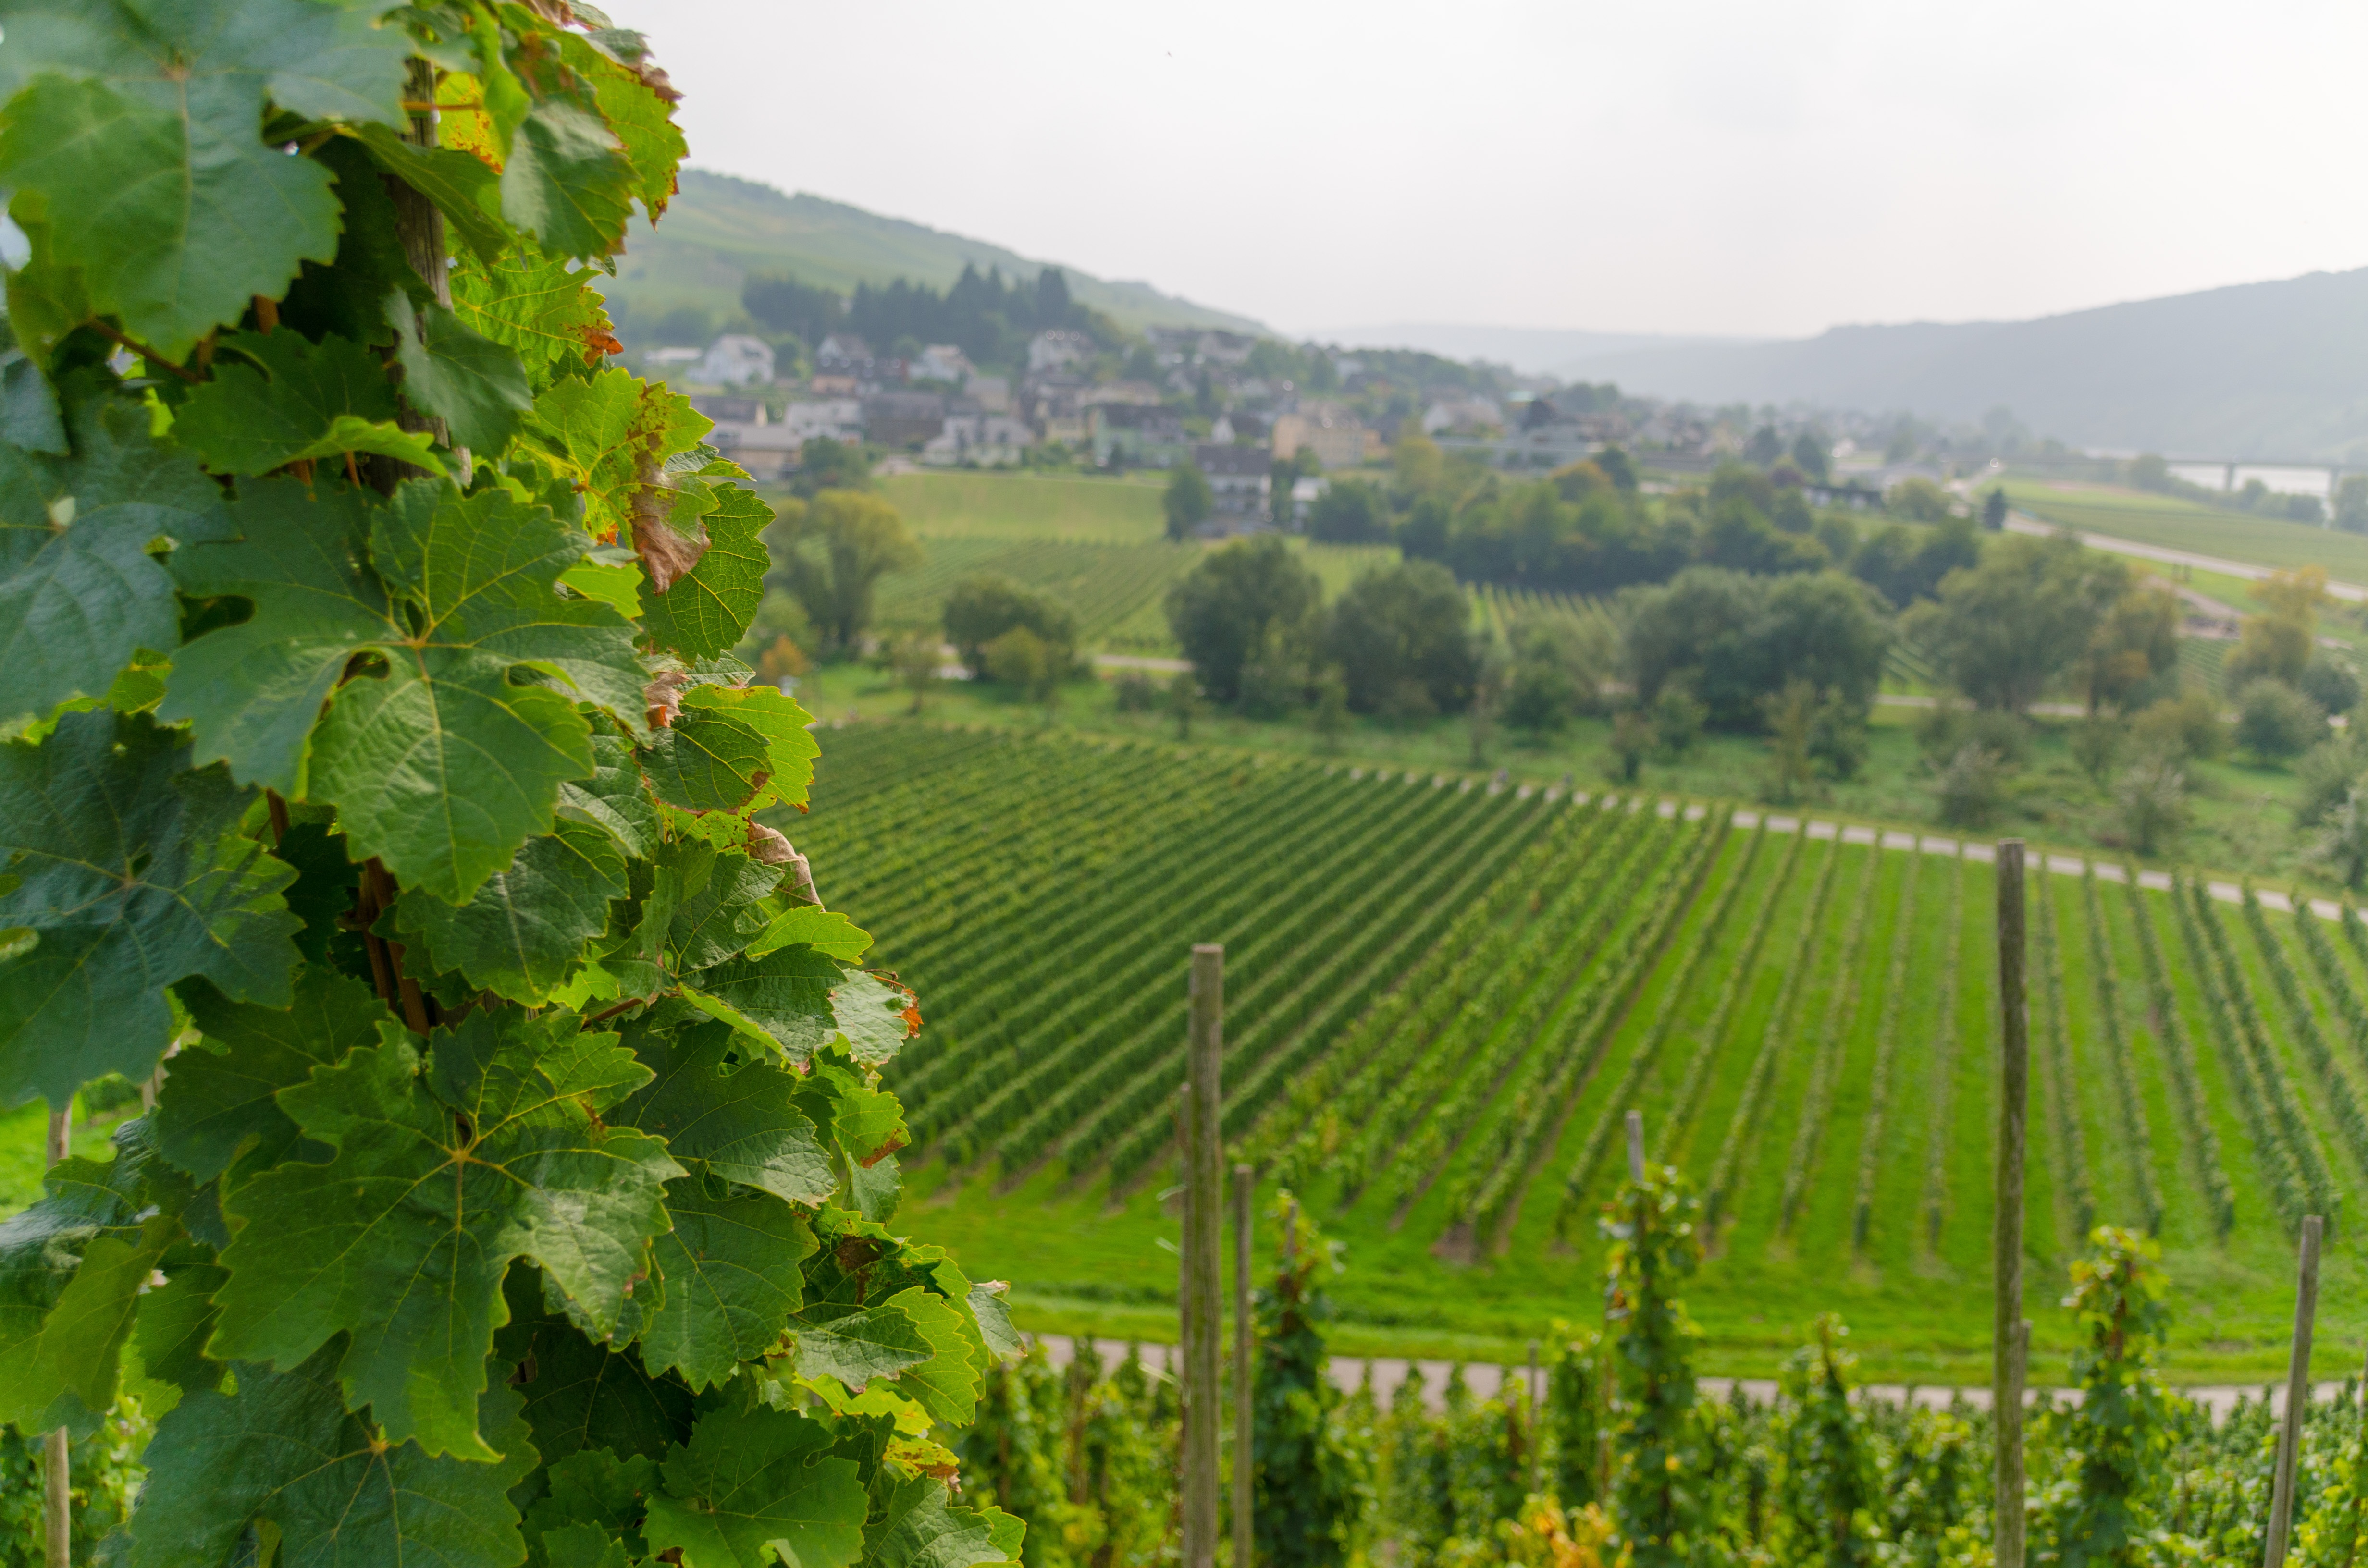
landscape, nature, vineyard, wine, field, produce, agriculture, cultivation, vines, shrub, grapes, plantation, winegrowing